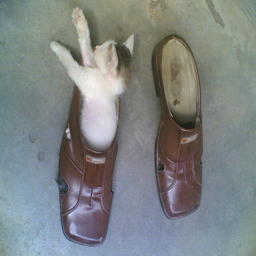
A pair of shoes with a baby kitten inside one of the shoes.
A pair of shoes that has a cat inside one.
Kitten laying in a brown loafer stretched out
A kitten falls asleep in a pair of loafers.
A small kitten sleeps in a leather shoe.